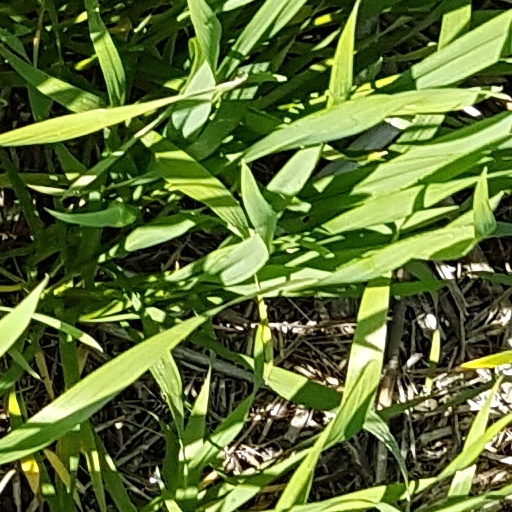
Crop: wheat